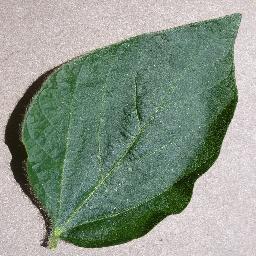
Label: Soybean___healthy